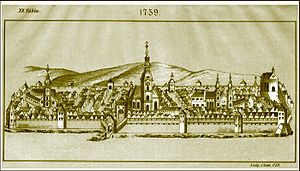
Cluj-Napoca / Billeder
Cluj-Napoca er en by i Transsylvanien i Rumænien, med 342.112 indbyggere. Byen er den næststørste by i landet. Byen er hovedstad i distriktet Cluj. Den ligger ved floden Someş.